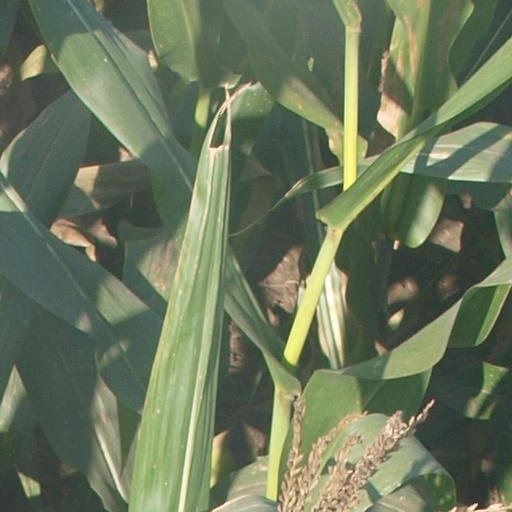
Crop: maize; corn